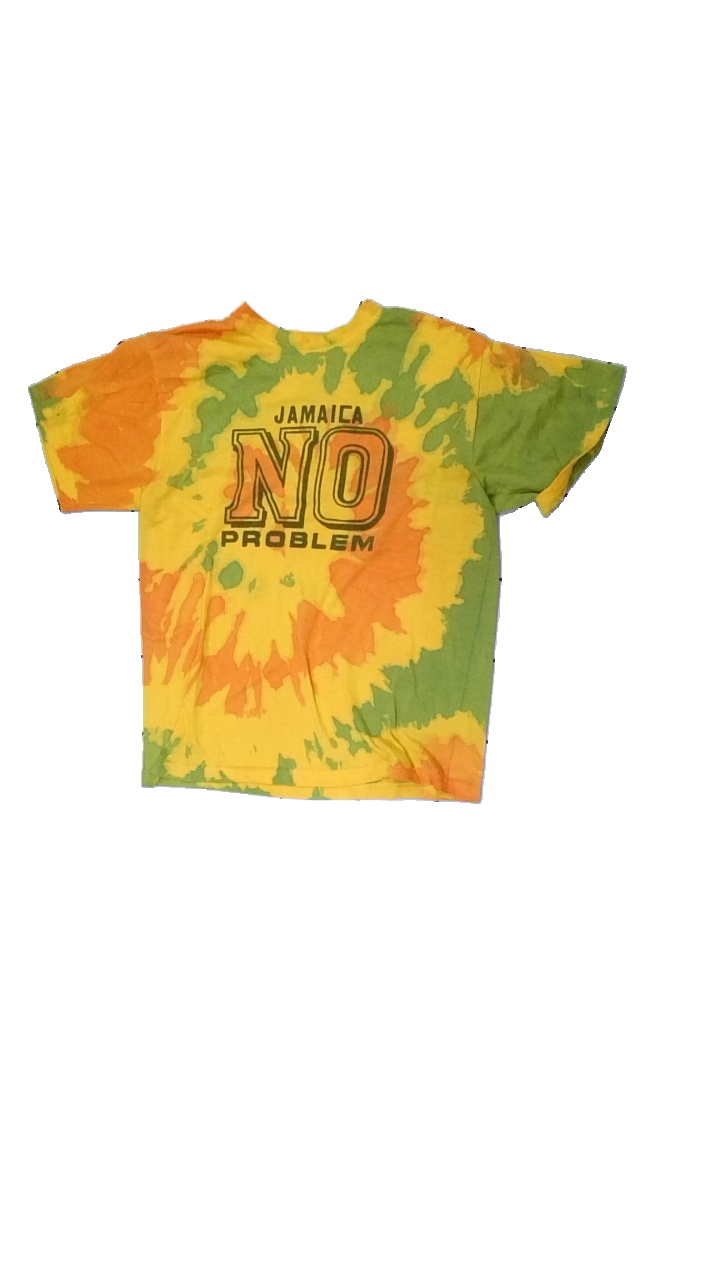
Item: T-shirt (Unisex)
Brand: Missing
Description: Colorful t-shirt
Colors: Green, Yellow, Orange
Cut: Regular
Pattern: Other
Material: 100% Polyester
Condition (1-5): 1
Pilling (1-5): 1
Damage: s
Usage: Export
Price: <50